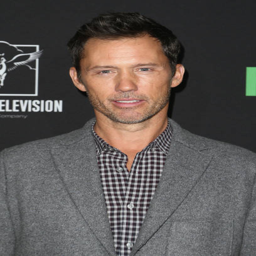
actor attends the premiere of season .